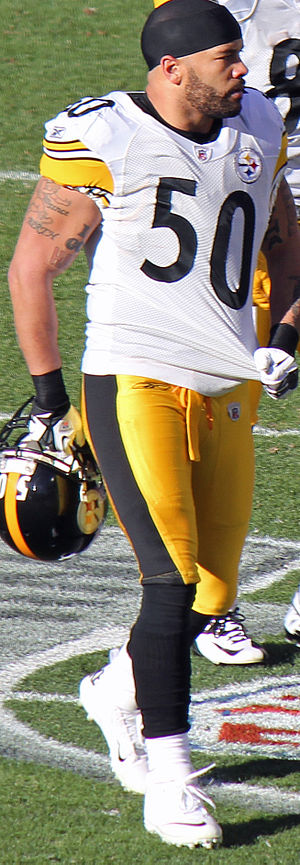
Larry Foote
Larry Edward Foote er en professionel amerikansk fodbold-spiller fra USA. Han spiller for Arizona Cardinals i NFL. Han kom ind i ligaen i 2002, og har også spillet for Green Bay Packers og Detroit Lions